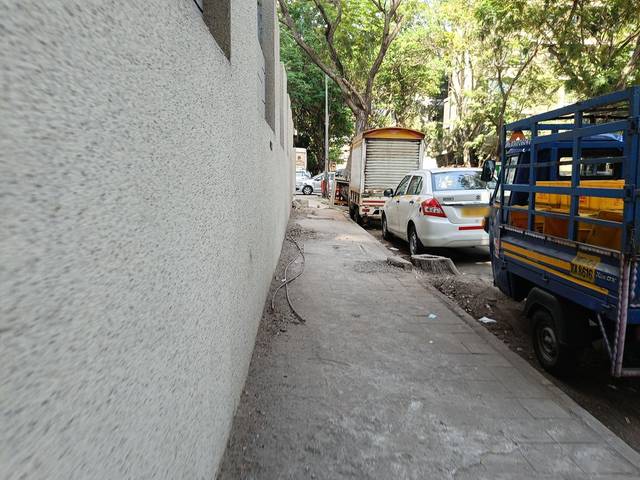
Region: India
Coordinates: 19.113, 72.836